Orders, decorations, and medals of Sweden

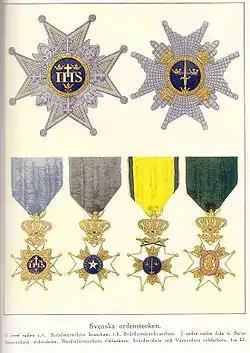
The Royal Orders of Sweden

The Orders, decorations, and medals of Sweden have a historical basis, reaching back to the 1561 founding of the extinct "Order of the Savior". The Royal Order of Knights of Sweden were only truly codified in the 18th century, with their formal foundation in 1748 by Frederick I of Sweden. Significant reforms in 1974 changed the conditions and criteria under which many orders and decorations could be awarded.